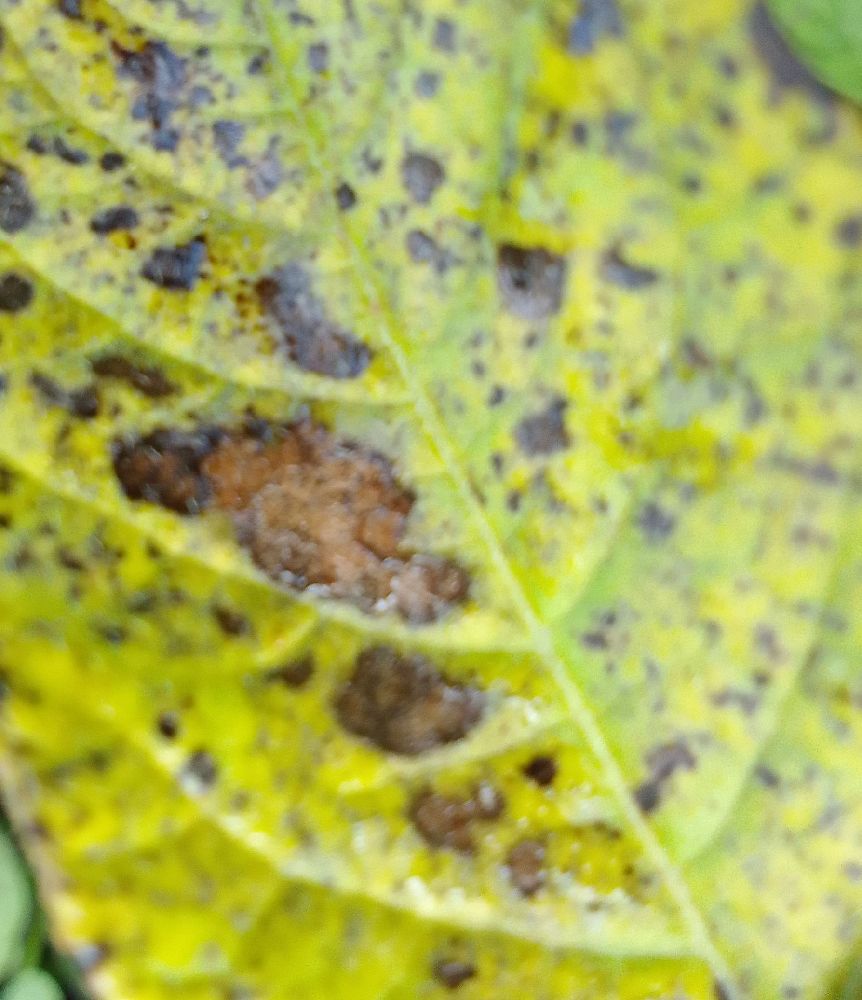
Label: Early blight